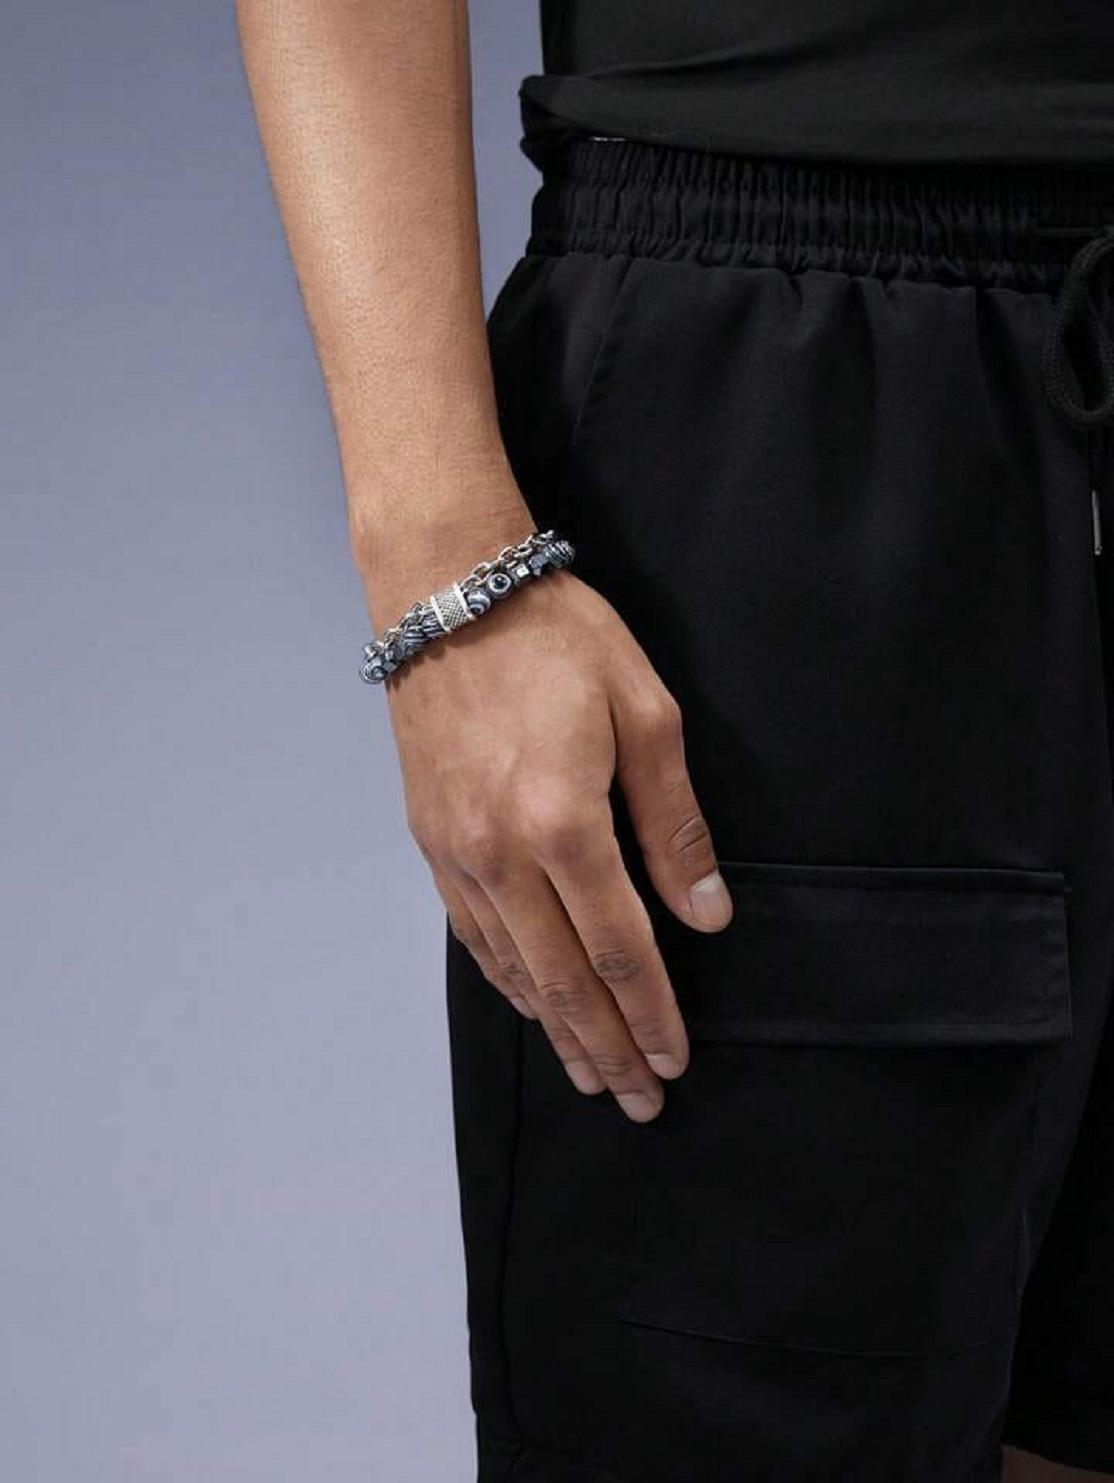
 AJS Stylish Bead Bracelets Malachite Bracelet Beaded Chain Bracelet For Women & Men (Pack Of-1,Grey)
Type: Bracelets & Bangles
Brand: AJS
Price: Rs. 269
 Introducing AJS Bracelets: Elevate Your Style with Premium Quality Bracelets for Men, Women & CouplesDiscover the epitome of elegance and fashion with AJS Bracelets, a collection designed to cater to the diverse tastes of men, women, and couples seeking the perfect accessory to adorn their wrists. Crafted with meticulous attention to detail, our bracelets blend multi-design creativity with premium quality materials to create stunning pieces that resonate with individual style.For Men:AJS Bracelets understands that modern men seek accessories that reflect their unique personalities. Our range of bracelets for men combines masculinity with sophistication. From sleek leather bands to intricate metalwork, our designs offer a variety that suits both formal and casual occasions. Whether you're aiming for a rugged look or a refined appearance, AJS Bracelets for men will effortlessly complement your attire.For Women:Elegance knows no boundaries, and our collection of bracelets for women stands as a testament to that. From delicate chains embellished with intricate charms to bolder beaded options that exude confidence, our designs cater to a myriad of styles. Adorn your wrist with a touch of grace and let your individuality shine through with AJS Bracelets.For Couples:Celebrate the bond you share with your significant other through our couples' bracelets. Crafted to symbolize unity and connection, these bracelets come in pairs, allowing you and your partner to showcase your love in a stylish and meaningful way. Choose from matching designs that resonate with your relationship and let your wrists tell a tale of togetherness.Premium Quality:At AJS Bracelets, quality is non-negotiable. Each piece is meticulously crafted using the finest materials, ensuring durability and a luxurious feel. Our commitment to excellence means that every bracelet undergoes rigorous quality checks, guaranteeing that you receive a piece that not only looks exceptional but also stands the test of time.Multi-Design Creativity:Variety is the spice of life, and AJS Bracelets embraces this philosophy. Our collection boasts a diverse array of designs, from minimalist and understated to bold and intricate. With an emphasis on creativity, our bracelets are designed to be an extension of your personality, allowing you to curate your desired look effortlessly.Beaded Bracelets:For those who appreciate the artistry of beadwork, our beaded bracelets are a testament to craftsmanship. The vibrant colors and intricate patterns of our beaded designs add an element of artistic flair to your ensemble. Each bead is carefully chosen and arranged, resulting in a piece that's as unique as you are.Elevate your style and make a statement with AJS Bracelets. Whether you're seeking an accessory to complete your outfit or a meaningful gift for a loved one, our collection offers a fusion of elegance, quality, and innovation that caters to every taste and occasion. Explore the world of AJS Bracelets and discover the perfect wrist adornments that resonate with your personal style journey.Disclaimer:Adds a touch of personal style and uniqueness.
Features: Stylish and trendy bracelet,Adjustable size to fit different wrist sizes,Suitable for both men and women,Ideal for casual or boho-chic fashion styles,Easy to put on and take off with a secure closure,Superior Quality & Skin Friendly: High Quality as per International Standards that makes it very skin friendly.,It has been made from toxic free materials Anti-Allergic and Safe for Skin.,It can be worn over long time periods without any complains of ach and swelling.Made from Premium Quality Material this product assures to remain in its Original Glory even after years of usage.